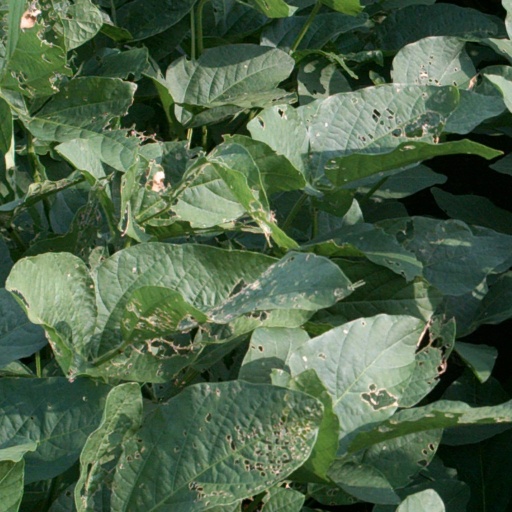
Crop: soybean